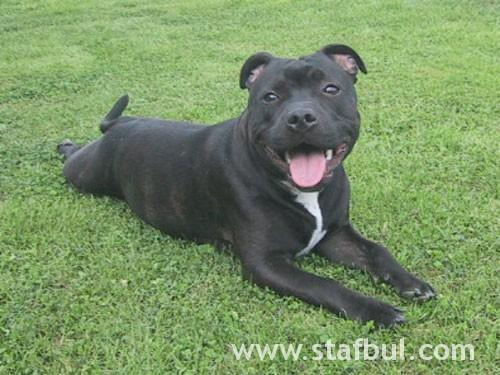
Staffordshire_bullterrier